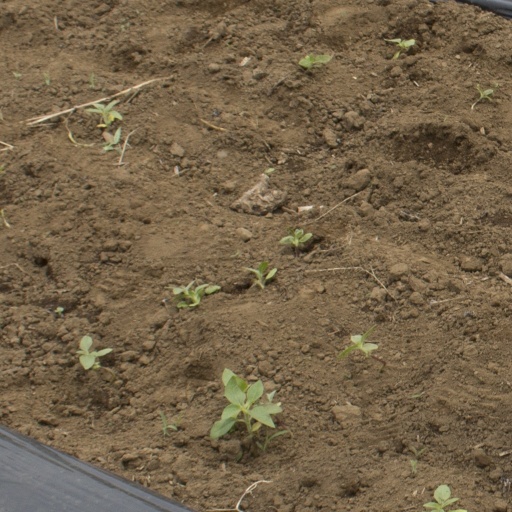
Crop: Jerusalem artichoke